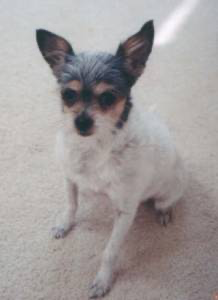
Animal: dog
Breed: chihuahua